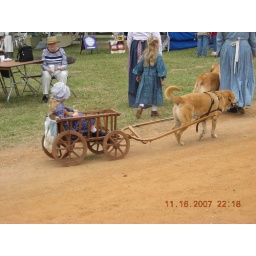
Little girl carrying her chicken in wagon being pulled by her Dog